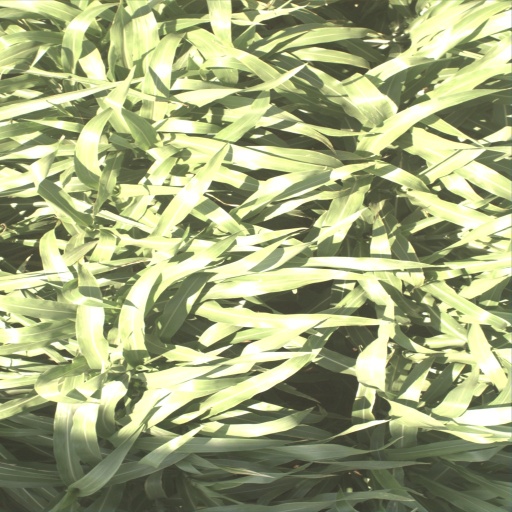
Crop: sorghum